Benton Township, Des Moines County, Iowa

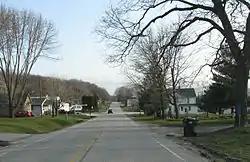
County Road X99 in Kingston.

Benton Township is a township in Des Moines County, Iowa, United States.